Sitora Alieva

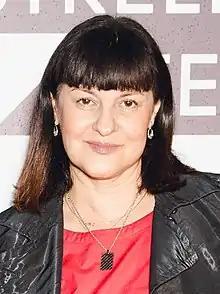
Sitora Alieva (2018)

Sitora Shokhinovna Alieva – film expert, director of the IFF “Faces of love” and the IIF Sochi, artistic director of the largest Russian national film festival “Kinotavr”, official delegate of Warsaw International Film Festival, lecturer at film schools and universities, juror at numerous film festivals, including Berlinale, Venice Film Festival, etc. Member of European Film Academy.